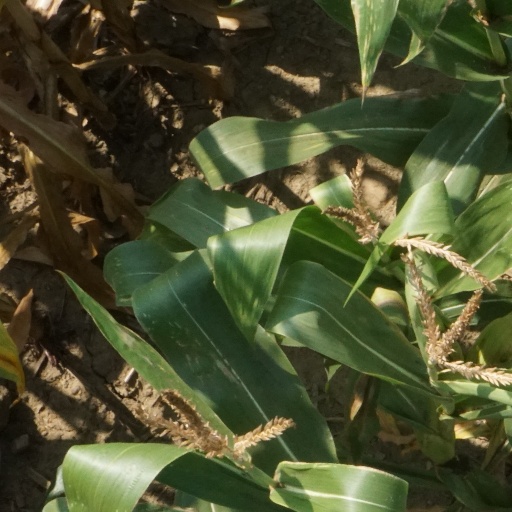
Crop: maize; corn